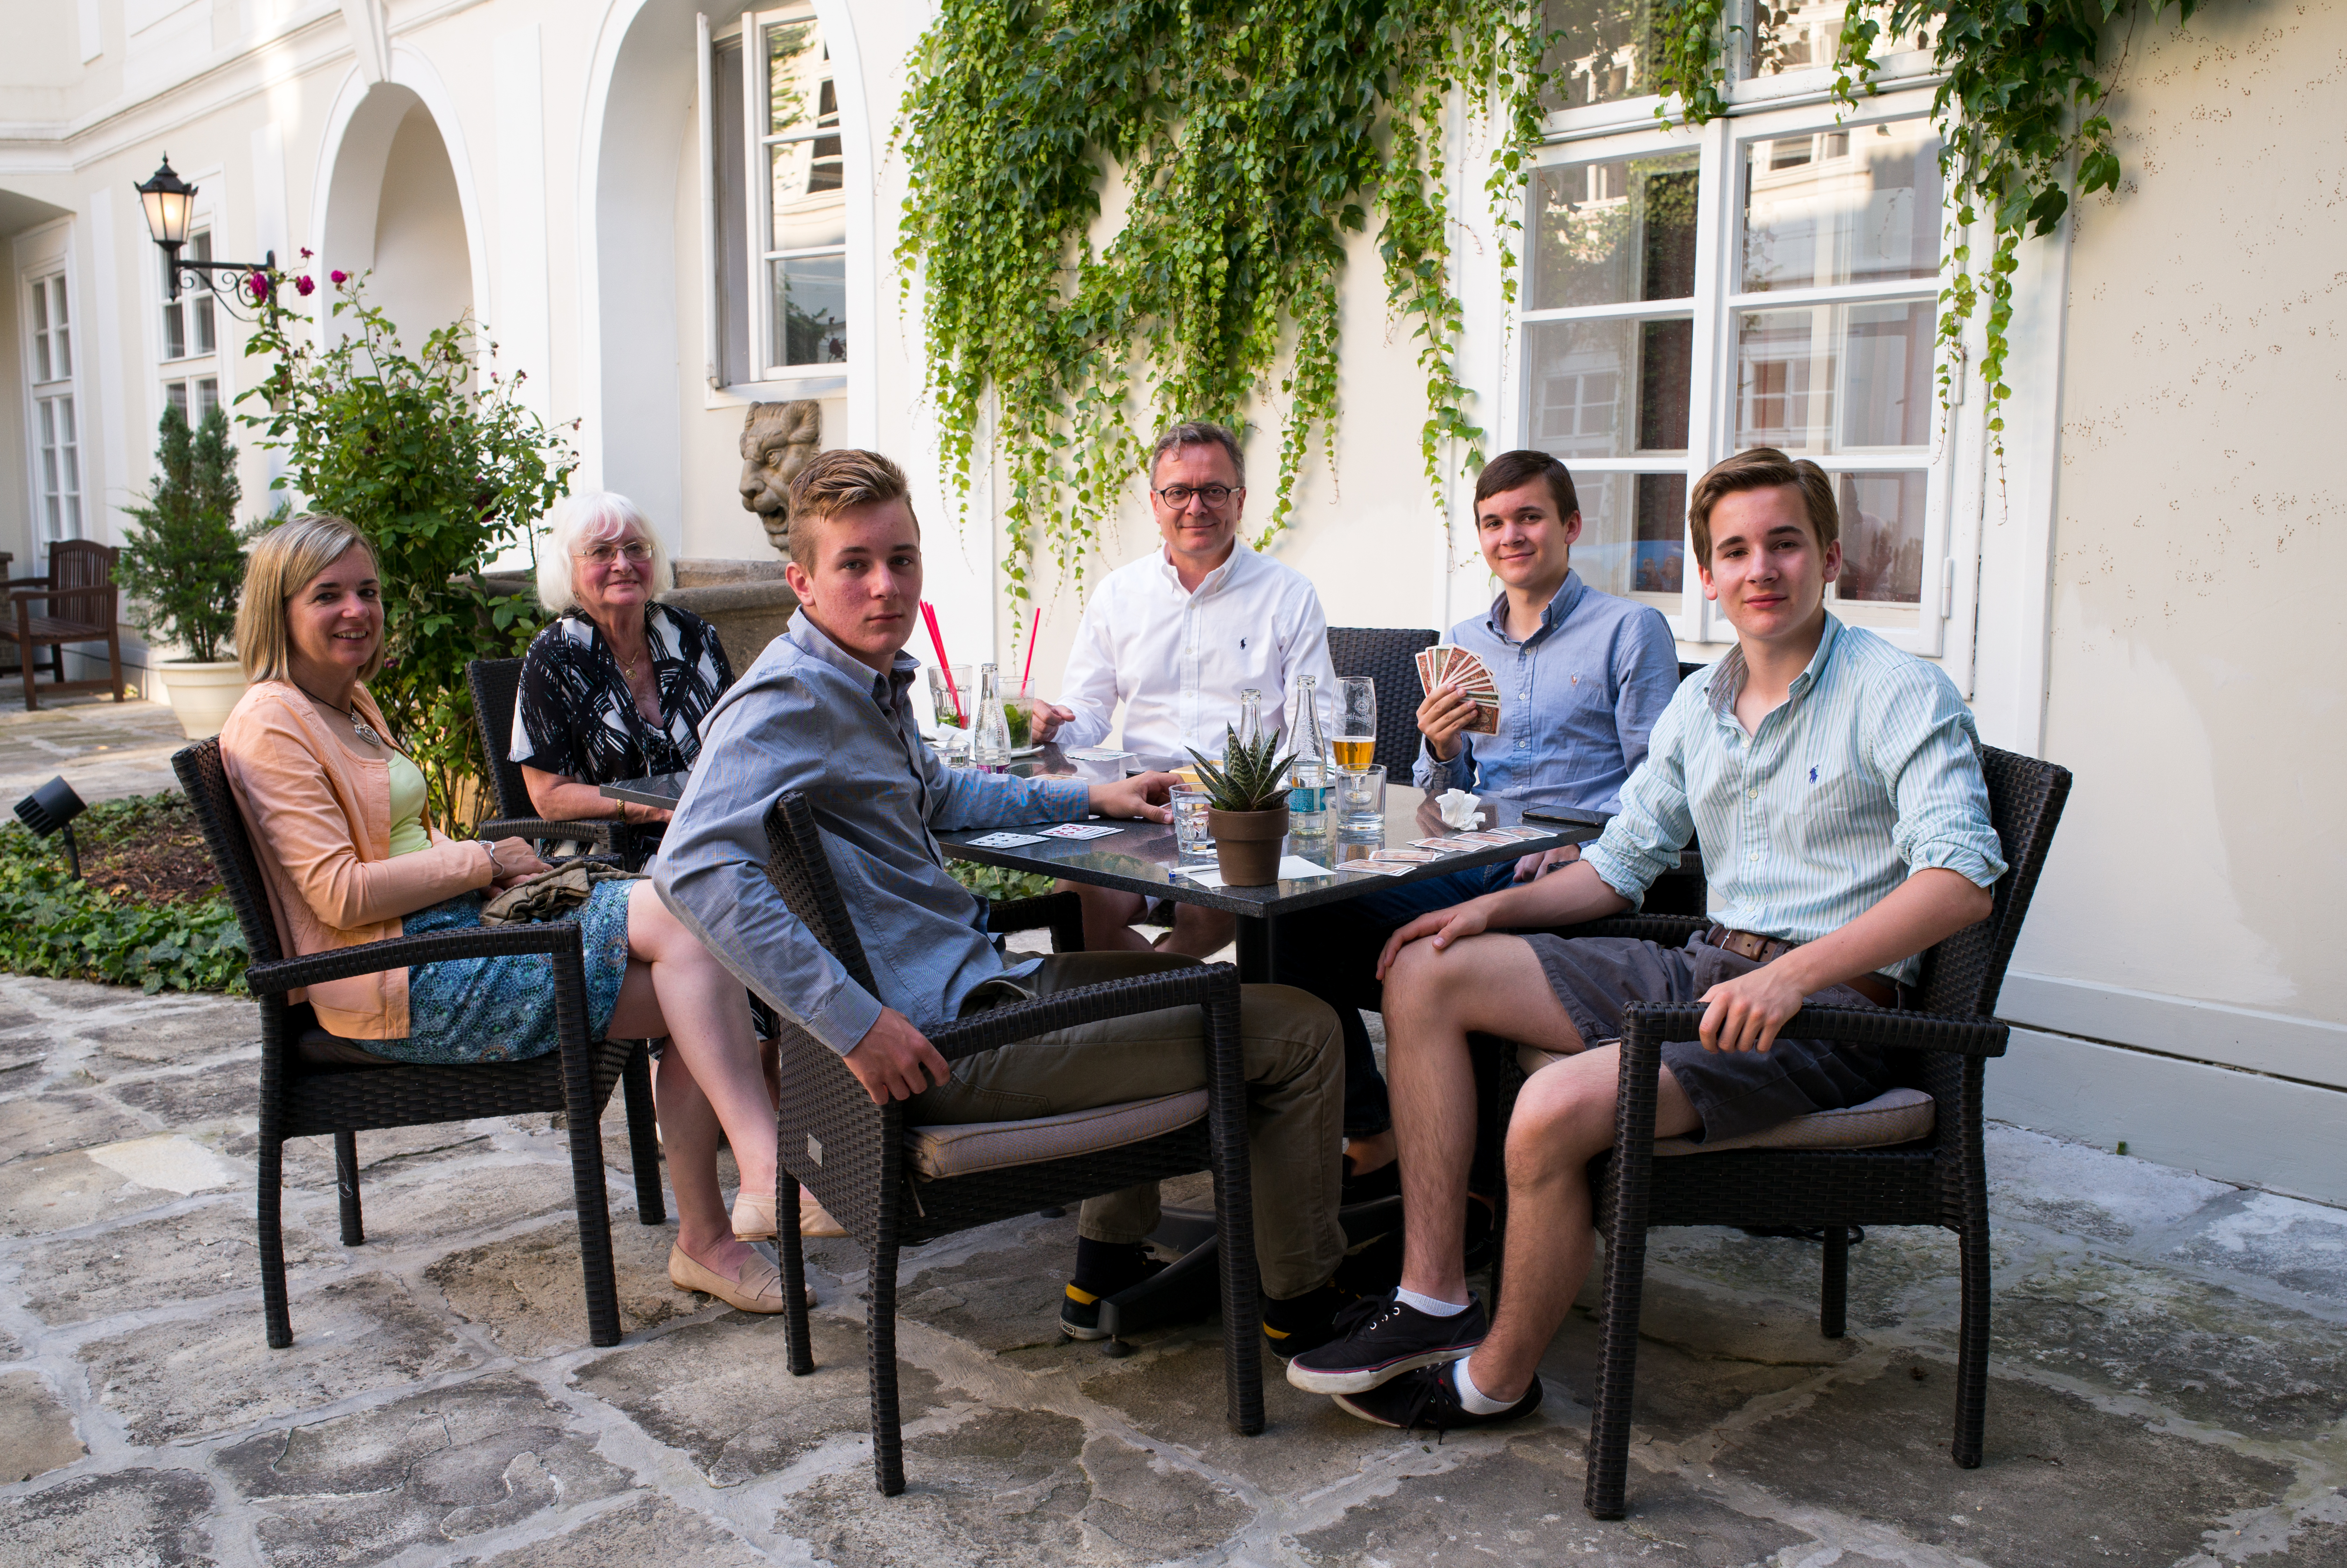
people, game, town, old, summer, travel, europe, prague, cards, family, m, courtyard, hotel, praga, 28, republic, leica, stare, 240, czech, bohemia, cesko, praha, praag, mesto, summicron, accommodation, palac, pachtuv, cardgame